Elisabeth von Thadden

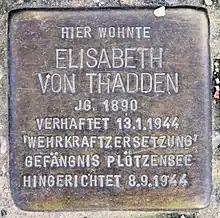
"Stolperstein" in Berlin-Charlottenburg

A doctor from Charité saw to it that Thadden's body was returned to her family for cremation. In 1949, the urn containing her ashes was entombed in the grounds of Schloss Wieblingen. The now renamed "Elisabeth-von-Thadden-Schule", the school that she had founded in the 1920s, is once again a private school in Heidelberg-Wieblingen, although since 1982 it is now coeducational and since 1992 has ceased to be a boarding school. It does, however, retain a strong link with its founder's philosophy and her memory.